Empire State Plaza

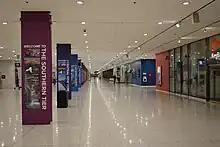
The underground corridor at the Concourse level of the plaza displays part of the Empire State Plaza Art Collection

The Governor Nelson A. Rockefeller Empire State Plaza Art Collection is located throughout the complex, within the underground Concourse, buildings, and outdoor areas. The Collection includes 92 large-scale paintings, sculptures, and tapestries at various locations. Glenn D. Lowry, director of the Museum of Modern Art in New York City, has termed the plaza's display of American art "the most important State collection of modern art in the country". The Collection has also been called "the greatest collection of modern American art in any single public site that is not a museum". The Collection represents a significant attempt to "integrate the fine arts into the lives of those who ordinarily might not be exposed to them".